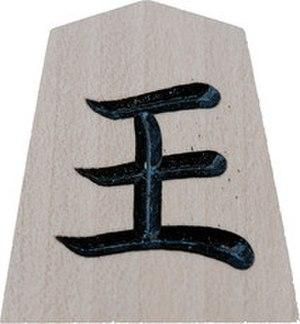
Pièce d'un jeu de Shogi: le roi ""régnant"". (Variante avec un seul caractère - kanji - représenté)"
Le Kyoto shogi est une variante moderne du shogi. Cette version a été créée par Tamiya Katsuya en 1976.